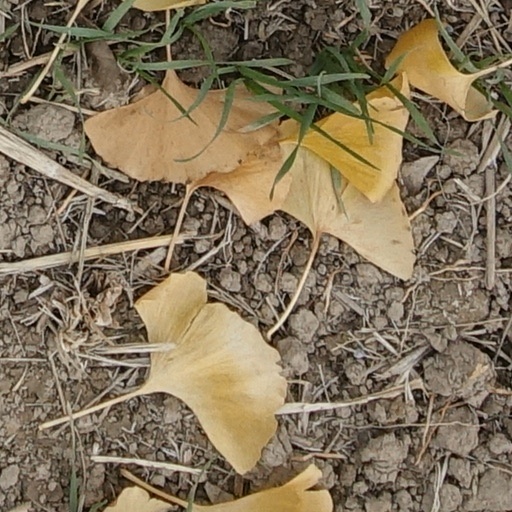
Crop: wheat